South Salem Presbyterian Church Cemetery

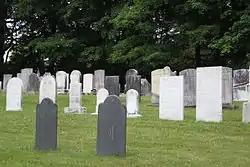
South Salem Presbyterian Church Cemetery

South Salem Presbyterian Church Cemetery is a historic home located at South Salem, Westchester County, New York. The cemetery was established in the 18th century, perhaps as early as 1710. It has a total of 373 identified graves, ranging in date from 1739 to 1928. Burials include veterans of the French and Indian War, Revolutionary War and War of 1812. It includes a number of notable 18th and 19th century grave markers.